Section 51(xxx) of the Constitution of Australia

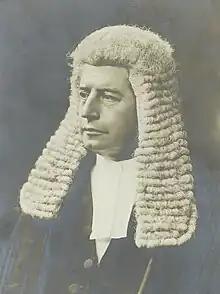

At the time of drafting, there were concerns that the power was not necessary, as the external affairs power, contained in section 51(xxix) was broad enough that it already contained this power. In his speech, Edmund Barton summarised the situation as follows: